96th Airlift Squadron

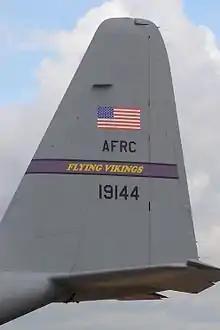
C-130H showing the squadrons Flying Vikings banner

The 96th Airlift Squadron is part of the 934th Airlift Wing at Minneapolis-St Paul Joint Air Reserve Station, Minnesota. It operates Lockheed C-130 Hercules aircraft supporting the United States Air Force global reach mission worldwide. The unit has supported the conflicts of World War II, Korea, Vietnam, and the Gulf War and has helped prove the concept of a reliable and ready airlift reserve fleet of the United States Air Force.